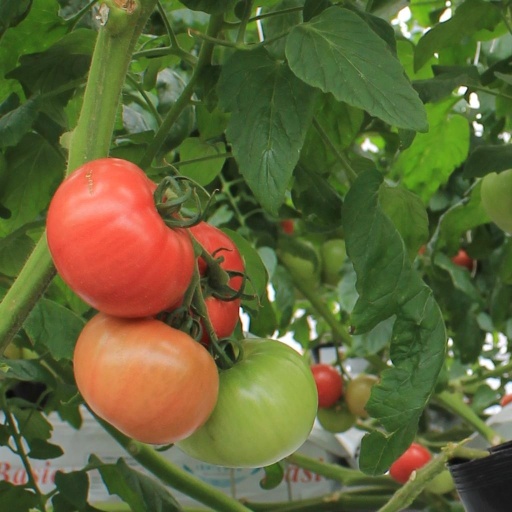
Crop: tomato